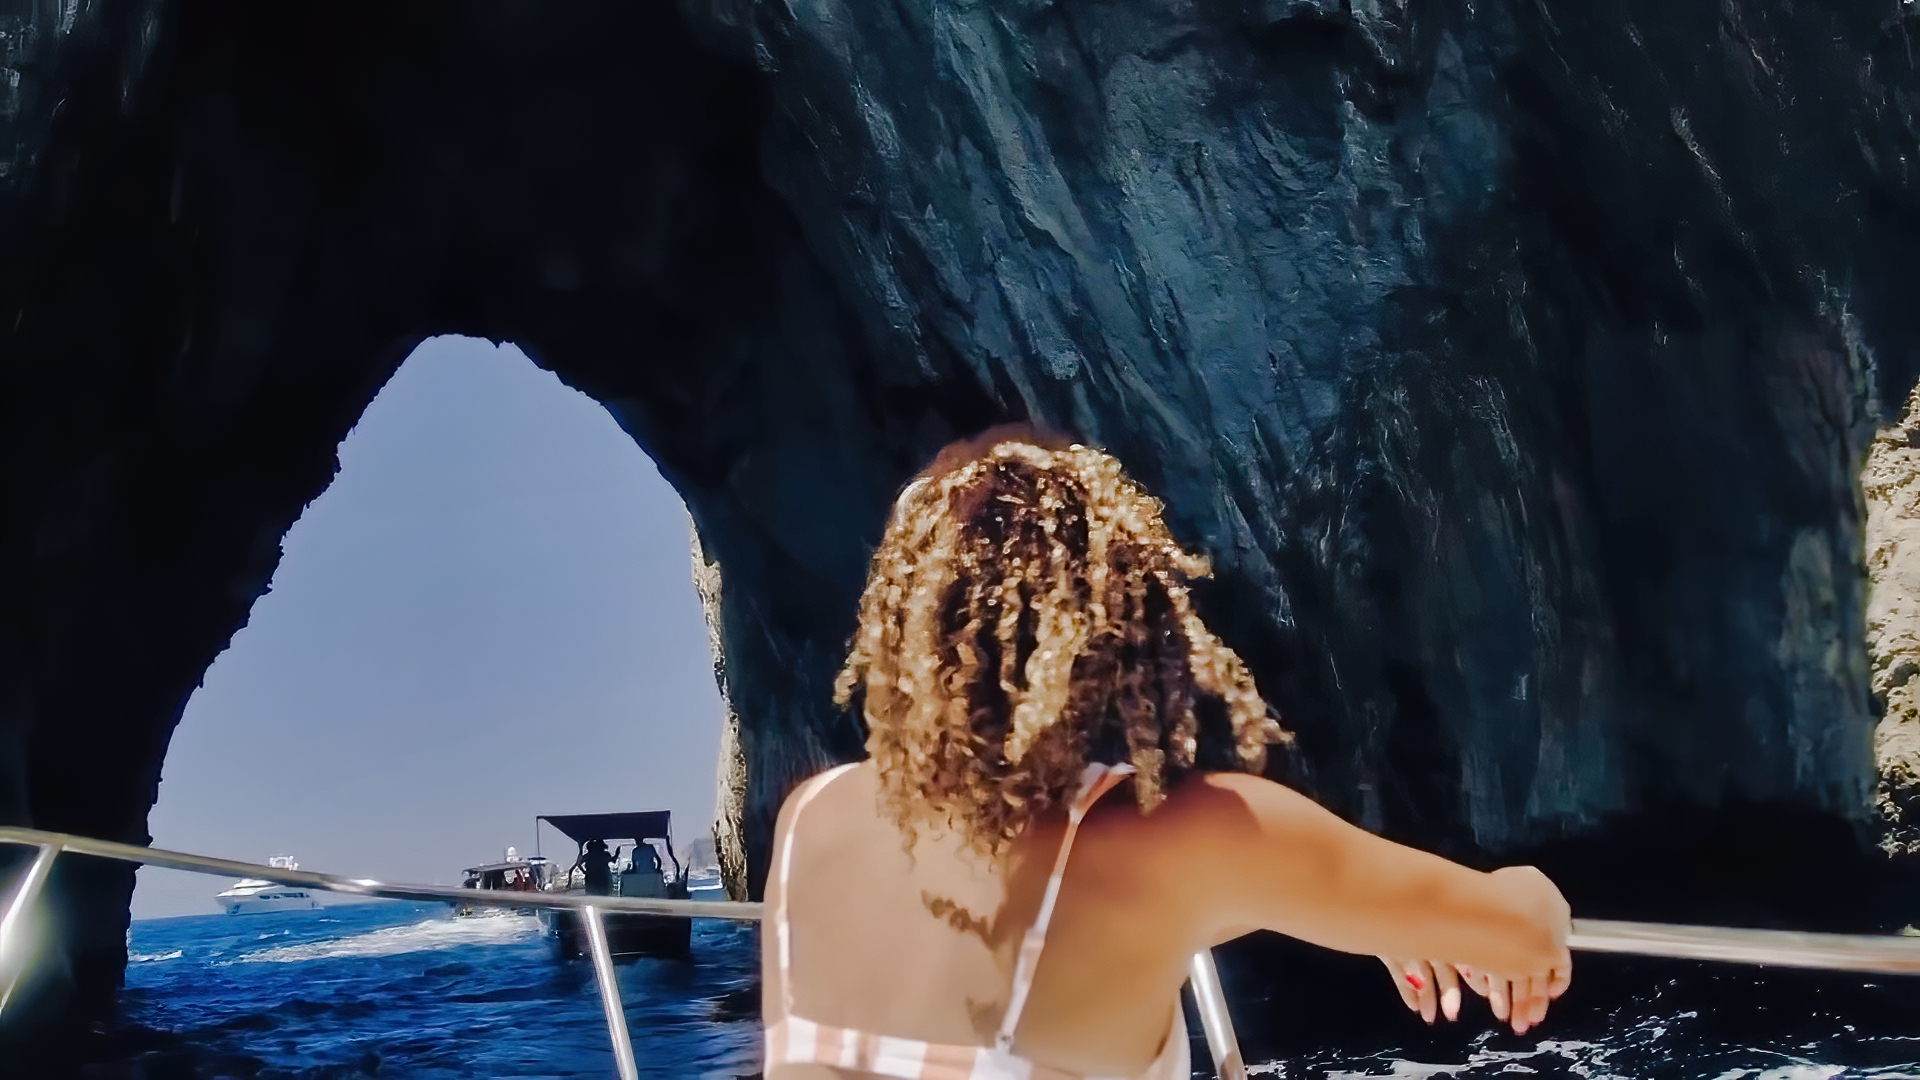
holiday, summer, beach, 2022, water, azure, nature, sky, flash photography, brassiere, body of water, People in nature, travel, leisure, thigh, fun, happy, horizon, long hair, human leg, swimsuit top, recreation, wave, rock, ocean, bikini, lingerie, darkness, sun tanning, abdomen, tropics, astronomical object, sitting, tourism, vacation, cg artwork, coast, sea, back, backlighting, arch, reflection, photo shoot